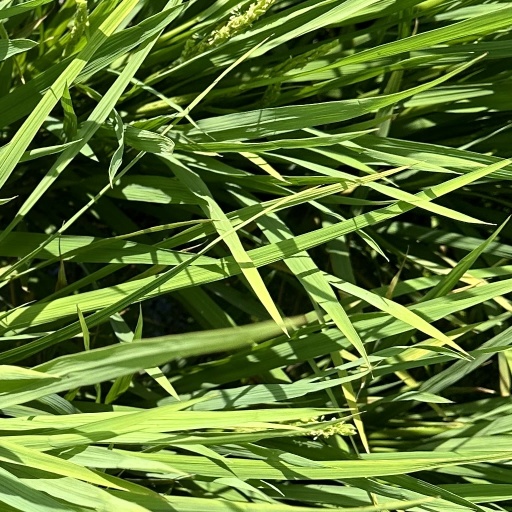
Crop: rice